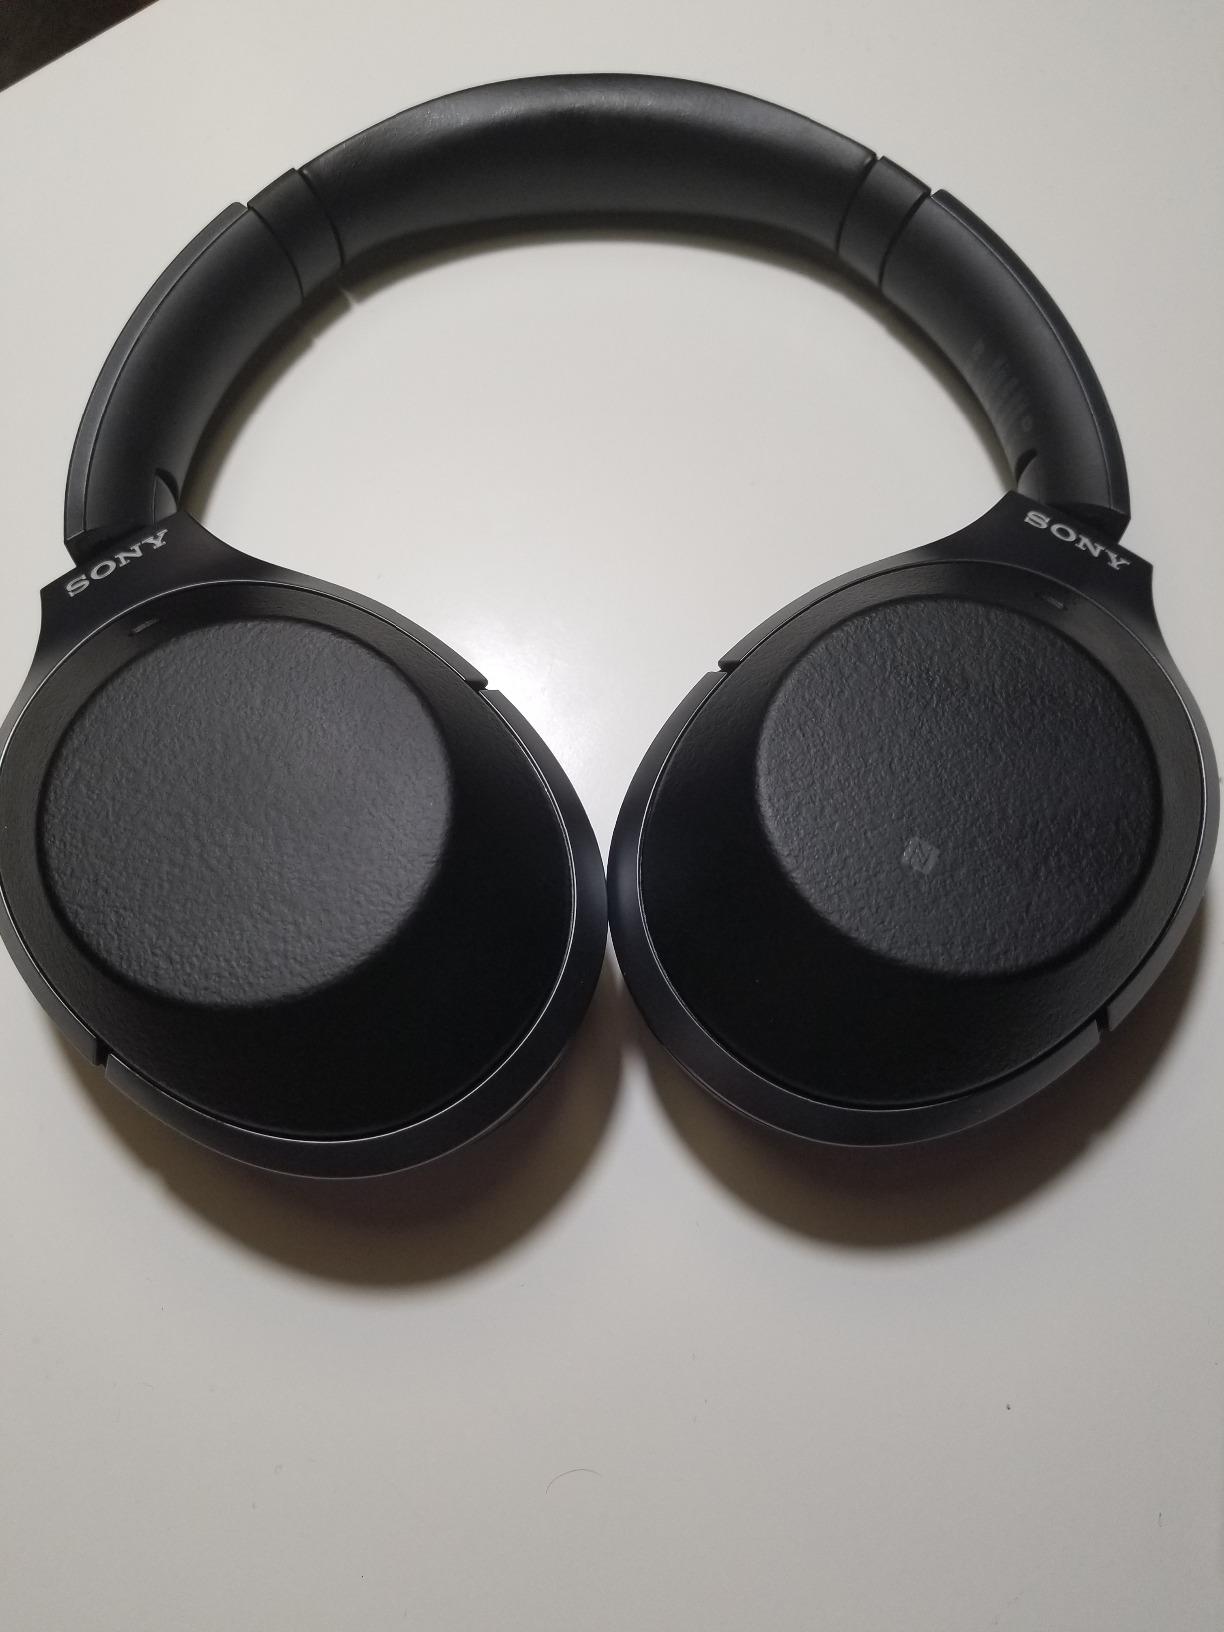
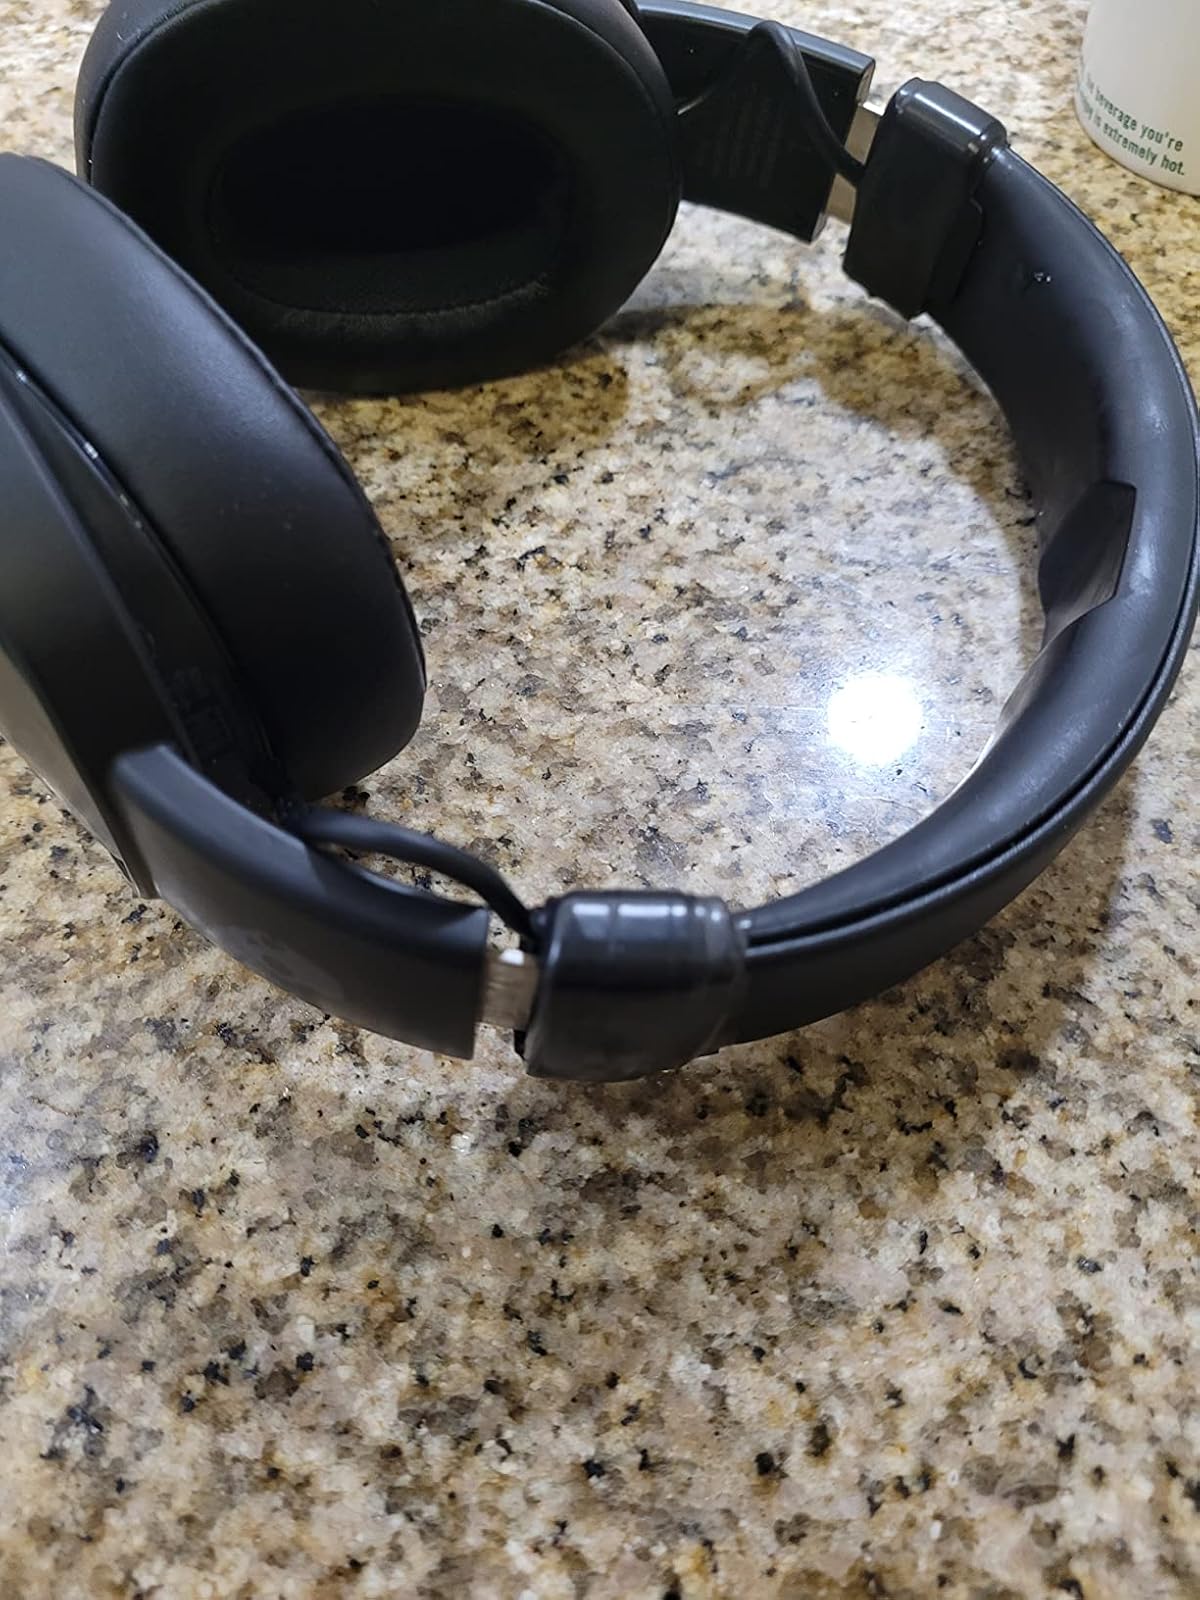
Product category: headphones
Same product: no